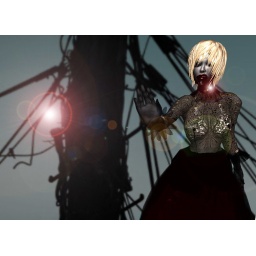
Gorgeous dress under the tree at Sins &amp;amp; Secret (courtesy of the lovely Leila and Hux